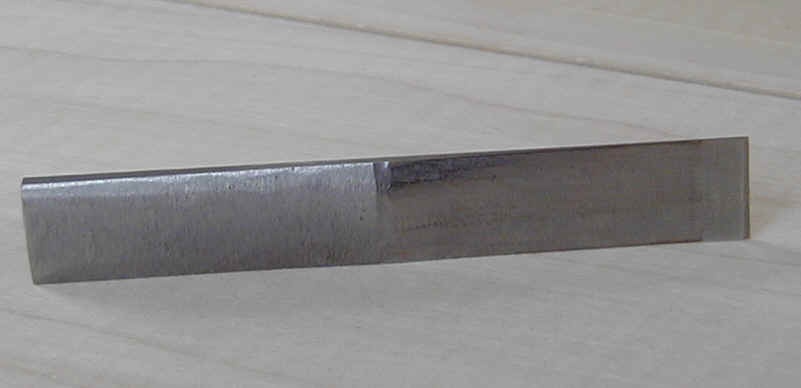
The Reed Machine Teflon Guide Reed
Available in three types, the guide reeds are copies of Traditional, German and Morre type reeds. Each reed was chosen for perfect symmetry and balance. Guide reeds are being made of Teflon for longer lasting qualities. Please select type and specify year of machine.
Brand: Robert DiLutis
Category: Arts & Entertainment > Hobbies & Creative Arts > Musical Instrument & Orchestra Accessories > Woodwind Instrument Accessories > Woodwind Reed Knives